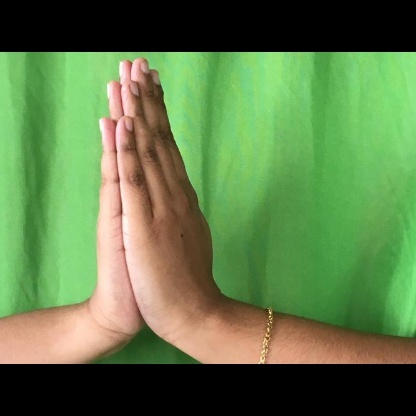
Mudra: Anjali